Indian Ocean

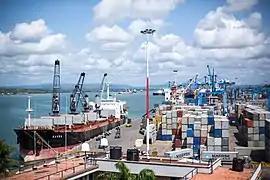
Mombasa Port on Kenya's Indian Ocean coast

The establishment of the Dutch East India Company in the early 17th century lead to a quick increase in the volume of the slave trade in the region; there were perhaps up to slaves in various Dutch colonies during the 17th and 18th centuries in the Indian Ocean. For example, some 4000 African slaves were used to build the Colombo fortress in Dutch Ceylon. Bali and neighbouring islands supplied regional networks with slaves 1620–1830. Indian and Chinese slave traders supplied Dutch Indonesia with perhaps slaves during the 17th and 18th centuries.